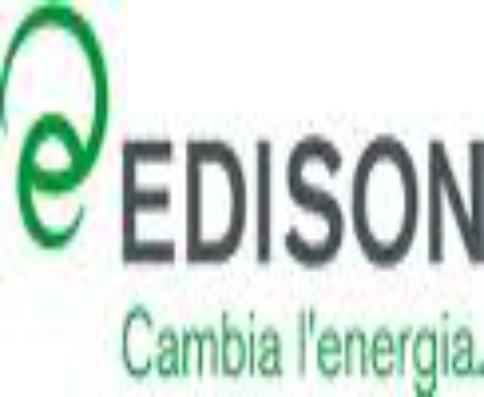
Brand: Edison
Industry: Others